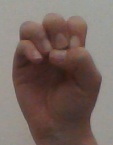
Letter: ha